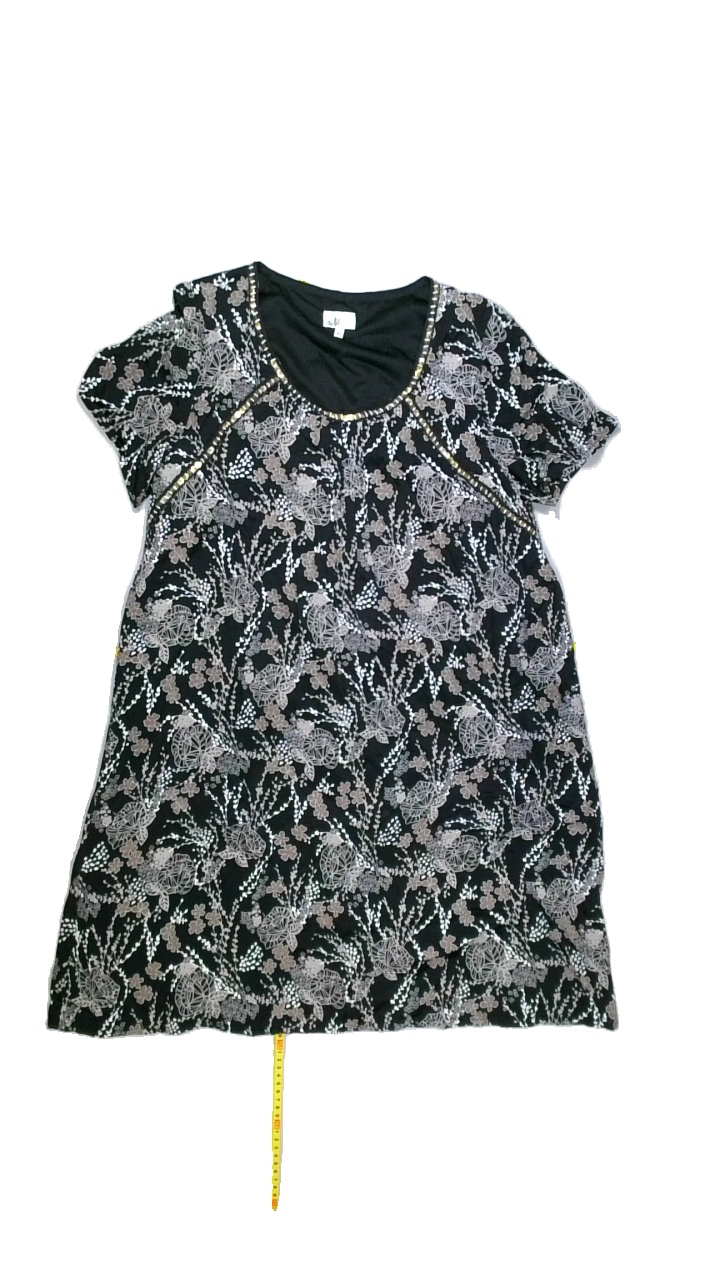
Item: Dress (Ladies)
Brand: Isolde
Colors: Black, Beige, Brown, Multicolor
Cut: C-collar, Loose
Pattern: Floral print
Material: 100% viscose
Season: All
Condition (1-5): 4
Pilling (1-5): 5
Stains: Minor
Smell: Minor
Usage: Reuse
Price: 50-100